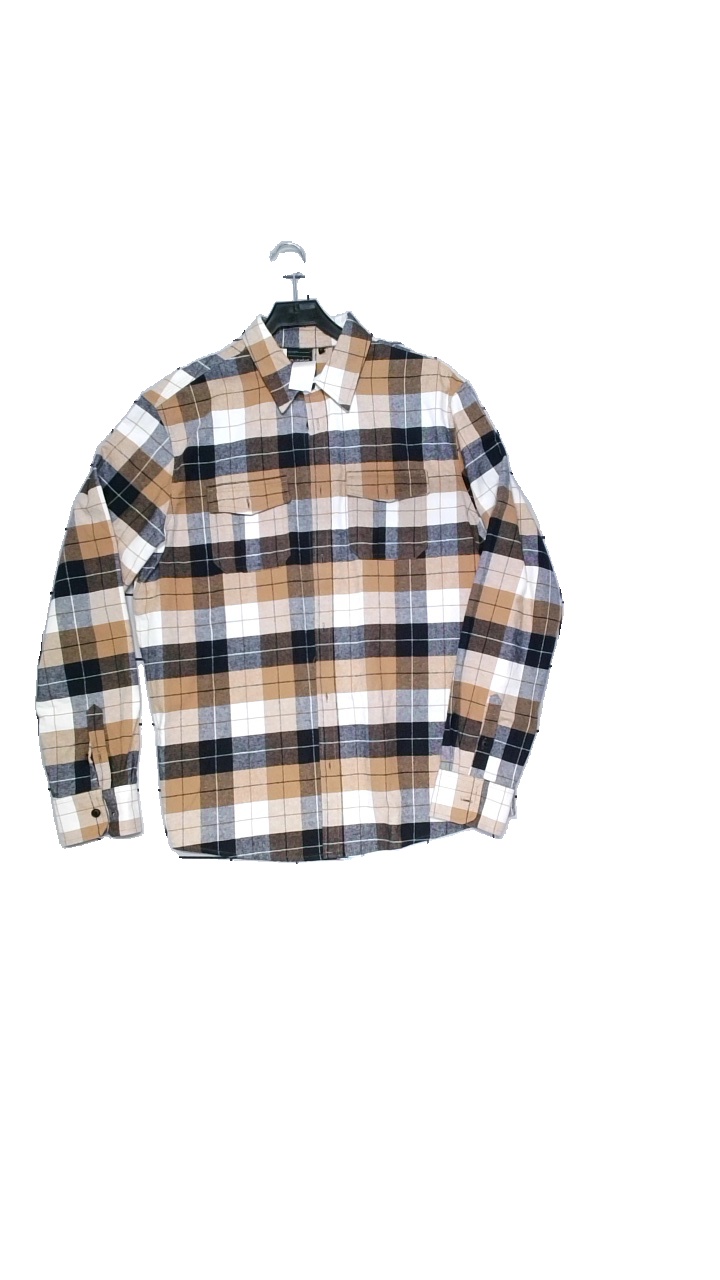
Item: Shirt (Men)
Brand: Bluewear
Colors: Multicolor, Beige, Black
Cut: Regular
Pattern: Geometric print
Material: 100% cotton
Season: All
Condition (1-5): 5
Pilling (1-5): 4
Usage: Reuse
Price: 50-100